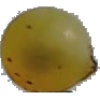
Label: Grape White 3